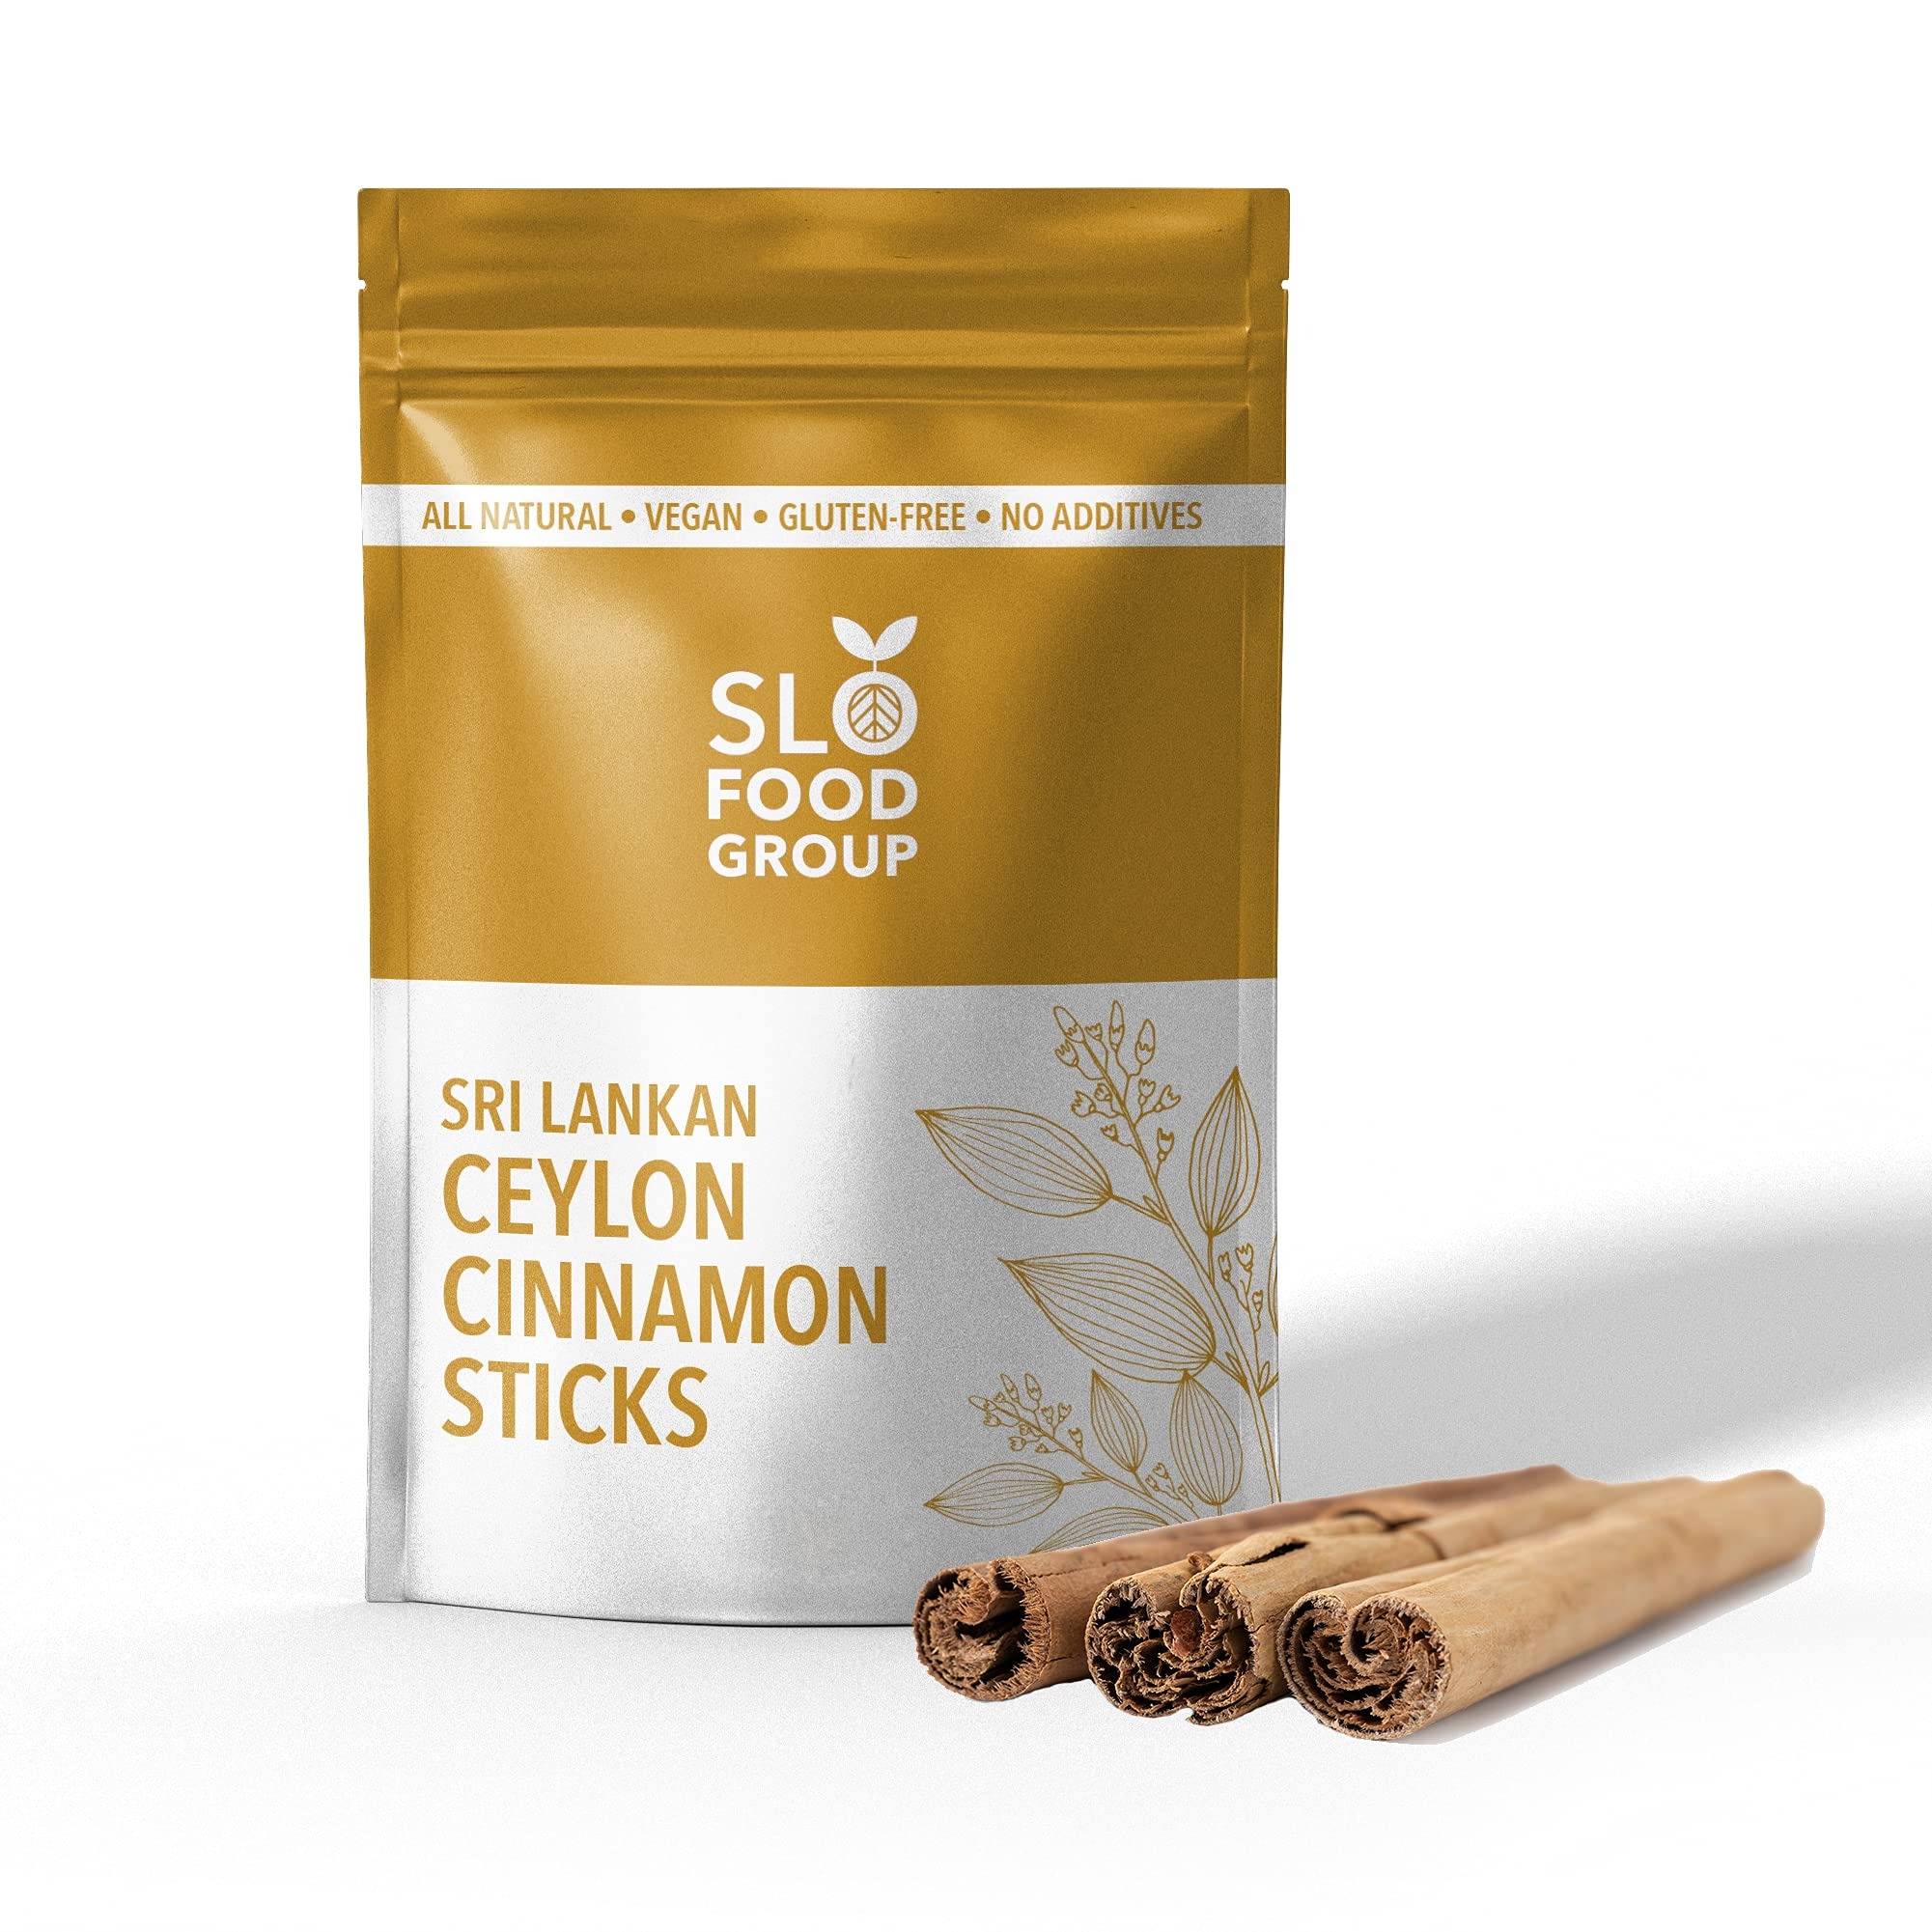
Item Name: Slofoodgroup Ceylon Cinnamon Sticks - Pure Ceylon Cinnamon Quills 5 Inch Cut Cinnamon Spice from Sri Lanka, True Cinnamon - Cinnamomum Verum, 4 OZ.
Bullet Point 1: Please Read Product Description : Ceylon Cinnamon is Not Cassia Cinnamon or more common varieties of CInnamon, information about this product is provided to assist in your buying decision and to help understand what Ceylon cinnamon is and how it differs from common household cinnamons. This infomation is solely provided to help consumers understand the product and realistic expeactions.
Bullet Point 2: The quills are soft and delicate and should break easy and pale tan to light brown in color. The fragrance is soft delicate. Each quill is hand rolled and graded according to its width in diameter. The quills are made from the bark of a small evergreen trees hence some people describe as tasting like wood, It Is Wood. Ceylon cinnamon Quills once broken gives off aromatic notes that are sweet and can be described as light, floral, with hints of citrus as wisps of cinnamon.
Bullet Point 3: This is not cassia cinnamon, it is not hot, spicy and does not have a peppery kick that is associated with more common cinnamons. Each Cinnamon Quill measure 5 inch in length. Ceylon cinnamon is commonly referred to as Mexican Cinnamon or True Cinnamon. It is lighter in flavor and aroma than other varieties of cinnamon and plays a supporting role in recipes.
Bullet Point 4: Quills can be easily crumbled and broken apart by hand. This is the best way to get a true sense of the flavor and aroma. We recommed grinding and using with fresh fruits, berries, breakfast pastries, yogurt, oatmeals, curry mixes, savory spice mixes etc. It is a complimentary cinnamon and not intended to be over powering.
Bullet Point 5: All Natural, True Cinnamon that is packed and sealed for freshness and kosher certified by EarthKosher. It is naturally lower in coumarin content and a main factor in why many people consume it.
Product Description: Sri Lankan Cinnamon or Ceylon Cinnamon as it is commonly referred to is the only true cinnamon, scientifically and historically speaking. True Ceylon Cinnamon comes from and is grown in Sri Lanka. The name Ceylon refers to the country of Sri Lanka that was a British colony until 1972. The quality of this cinnamon is very different than traditional cassia cinnamon or other cinnamons. Ceylon Cinnamon is know for it sweeter and softer aroma and the product quality is the same as you will find on some of our other great spices on amazon and also available in cinnamon powder form. Other cinnamons, while of the same genus, are technically cassia bark. A cheaper and much more harsh and spicy cinnamon. However, for the sake of trade and purchase, all species are considered “cinnamon.” Ceylon Cinnamon is favored by pastry Chefs in Europe for its soft and cleaner cinnamon flavor. A large difference between Ceylon Cinnamon and Cassia Cinnamon is that Ceylon Cinnamon is filled like a cigar and its flesh is soft and brittle and easily broken by hand whereas Cassia Cinnamon or Cassia bark is hardyier and woodier and do not break easily by hand. Cinnamon is sourced from the bark of various species of the genus Cinnamomum. Cinnamomum is tree-farmed in much of Asia, though primarily in Indonesia, China, and Vietnam. Our Cinnamon Comes from Sri Lanka, taste and see the difference you will never go back to the harsher and woodier variety of Cassia, we guarantee it. The spicy and unique flavor, sweet aroma, and warm heat of Cinnamon are derived from an essential oil called cinnamaldehyde. available in bulk quantities Ceylon Cinnamon is traditionally used in Chinese Five Spice Powder and the Indian spice blend, Garam Masala. Commonly used with meat, stews, and vegetables this cinnamon is also great in sweets such as drinks, cookies, cakes, puddings, or bread.
Value: 4.0
Unit: Ounce

Price: 12.25